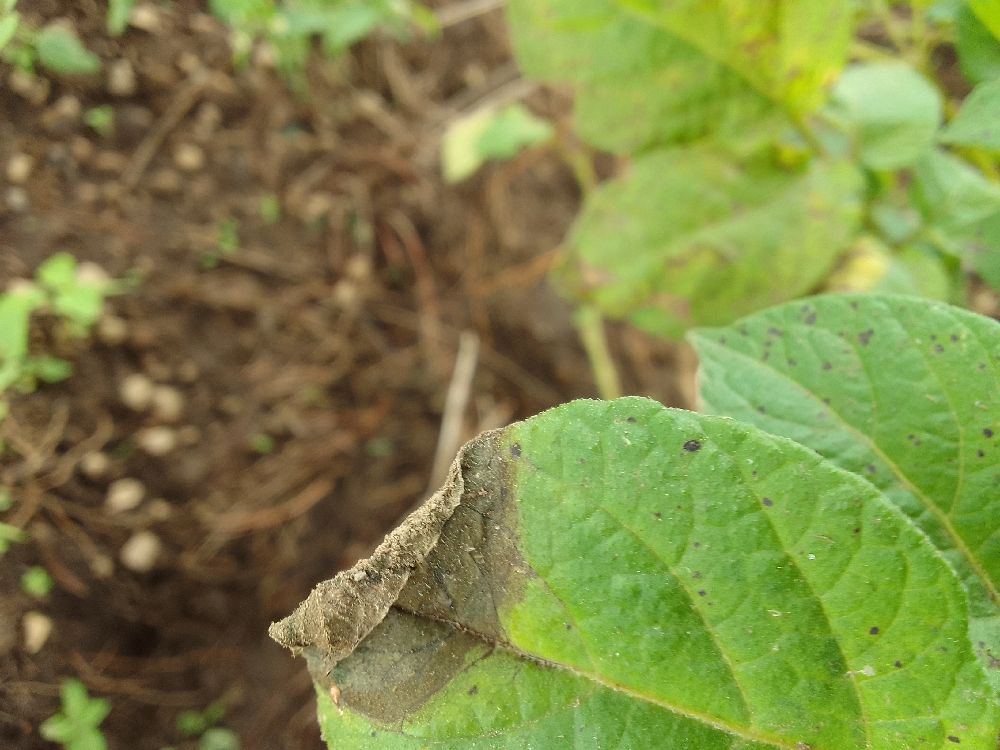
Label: Late blight